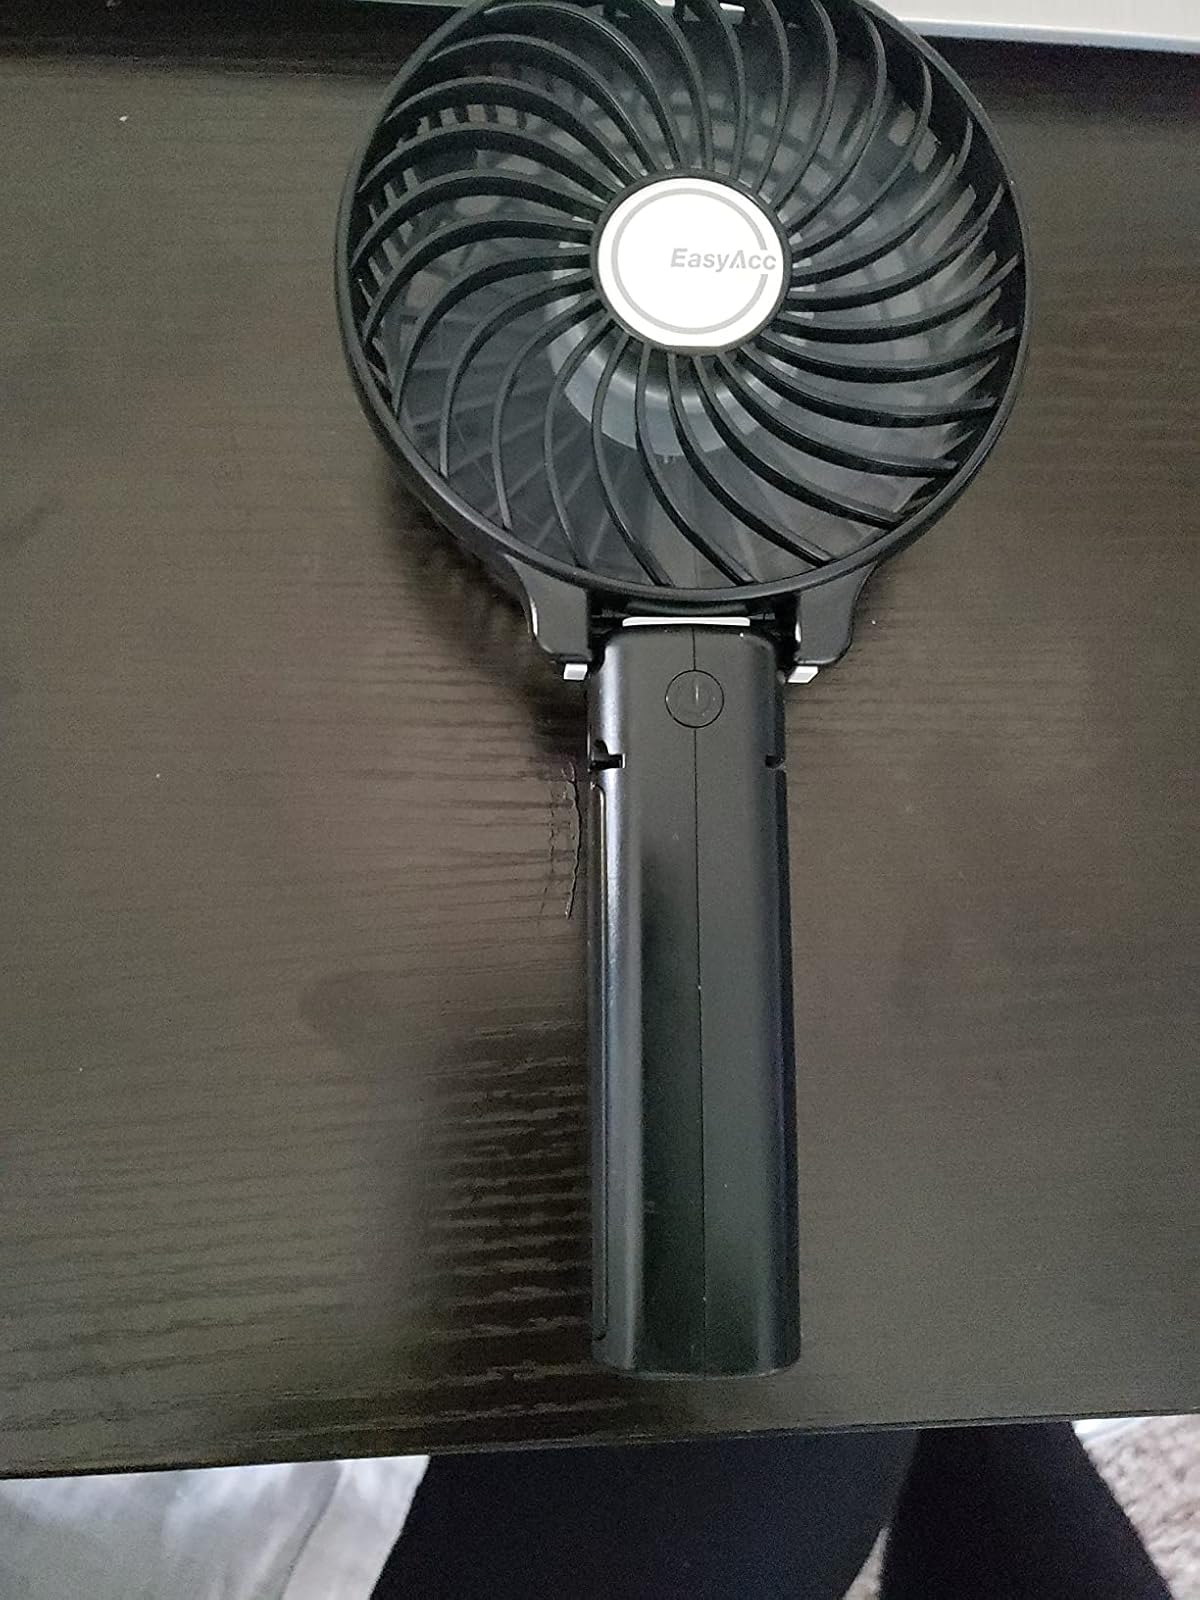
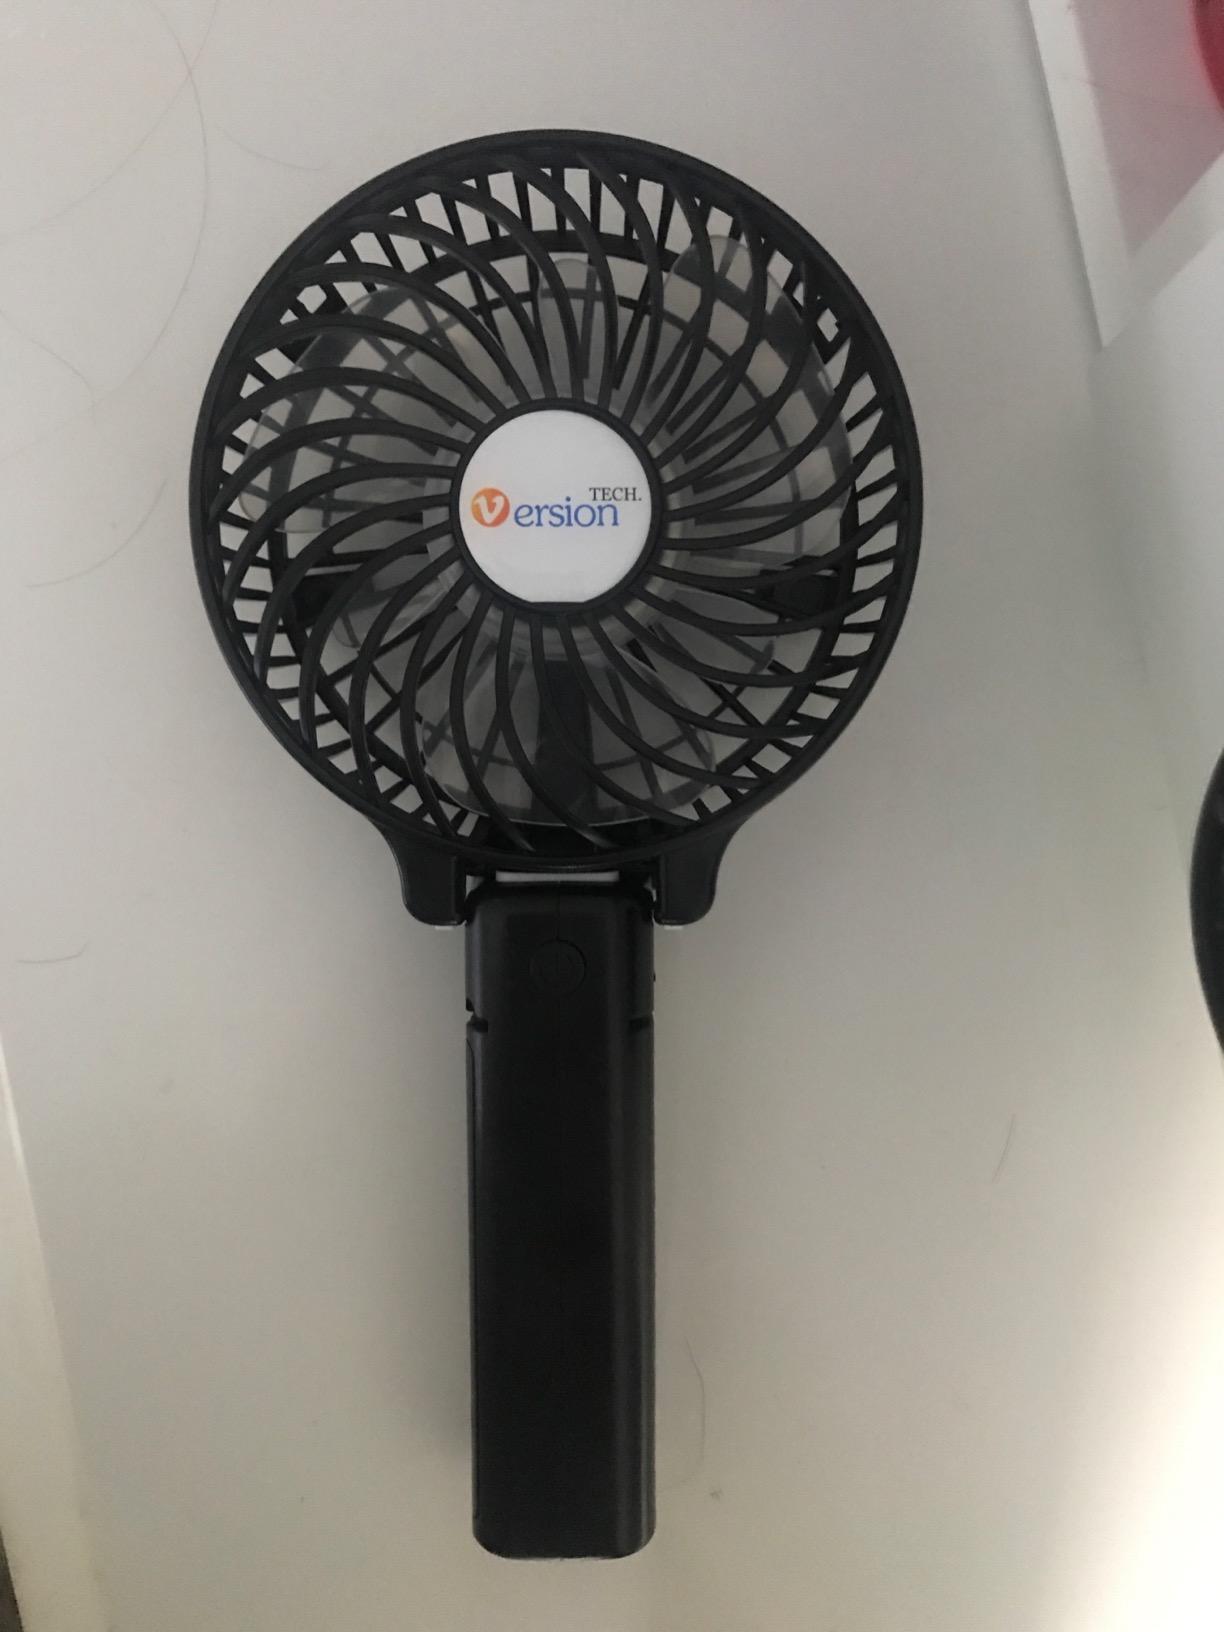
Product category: fan
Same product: no